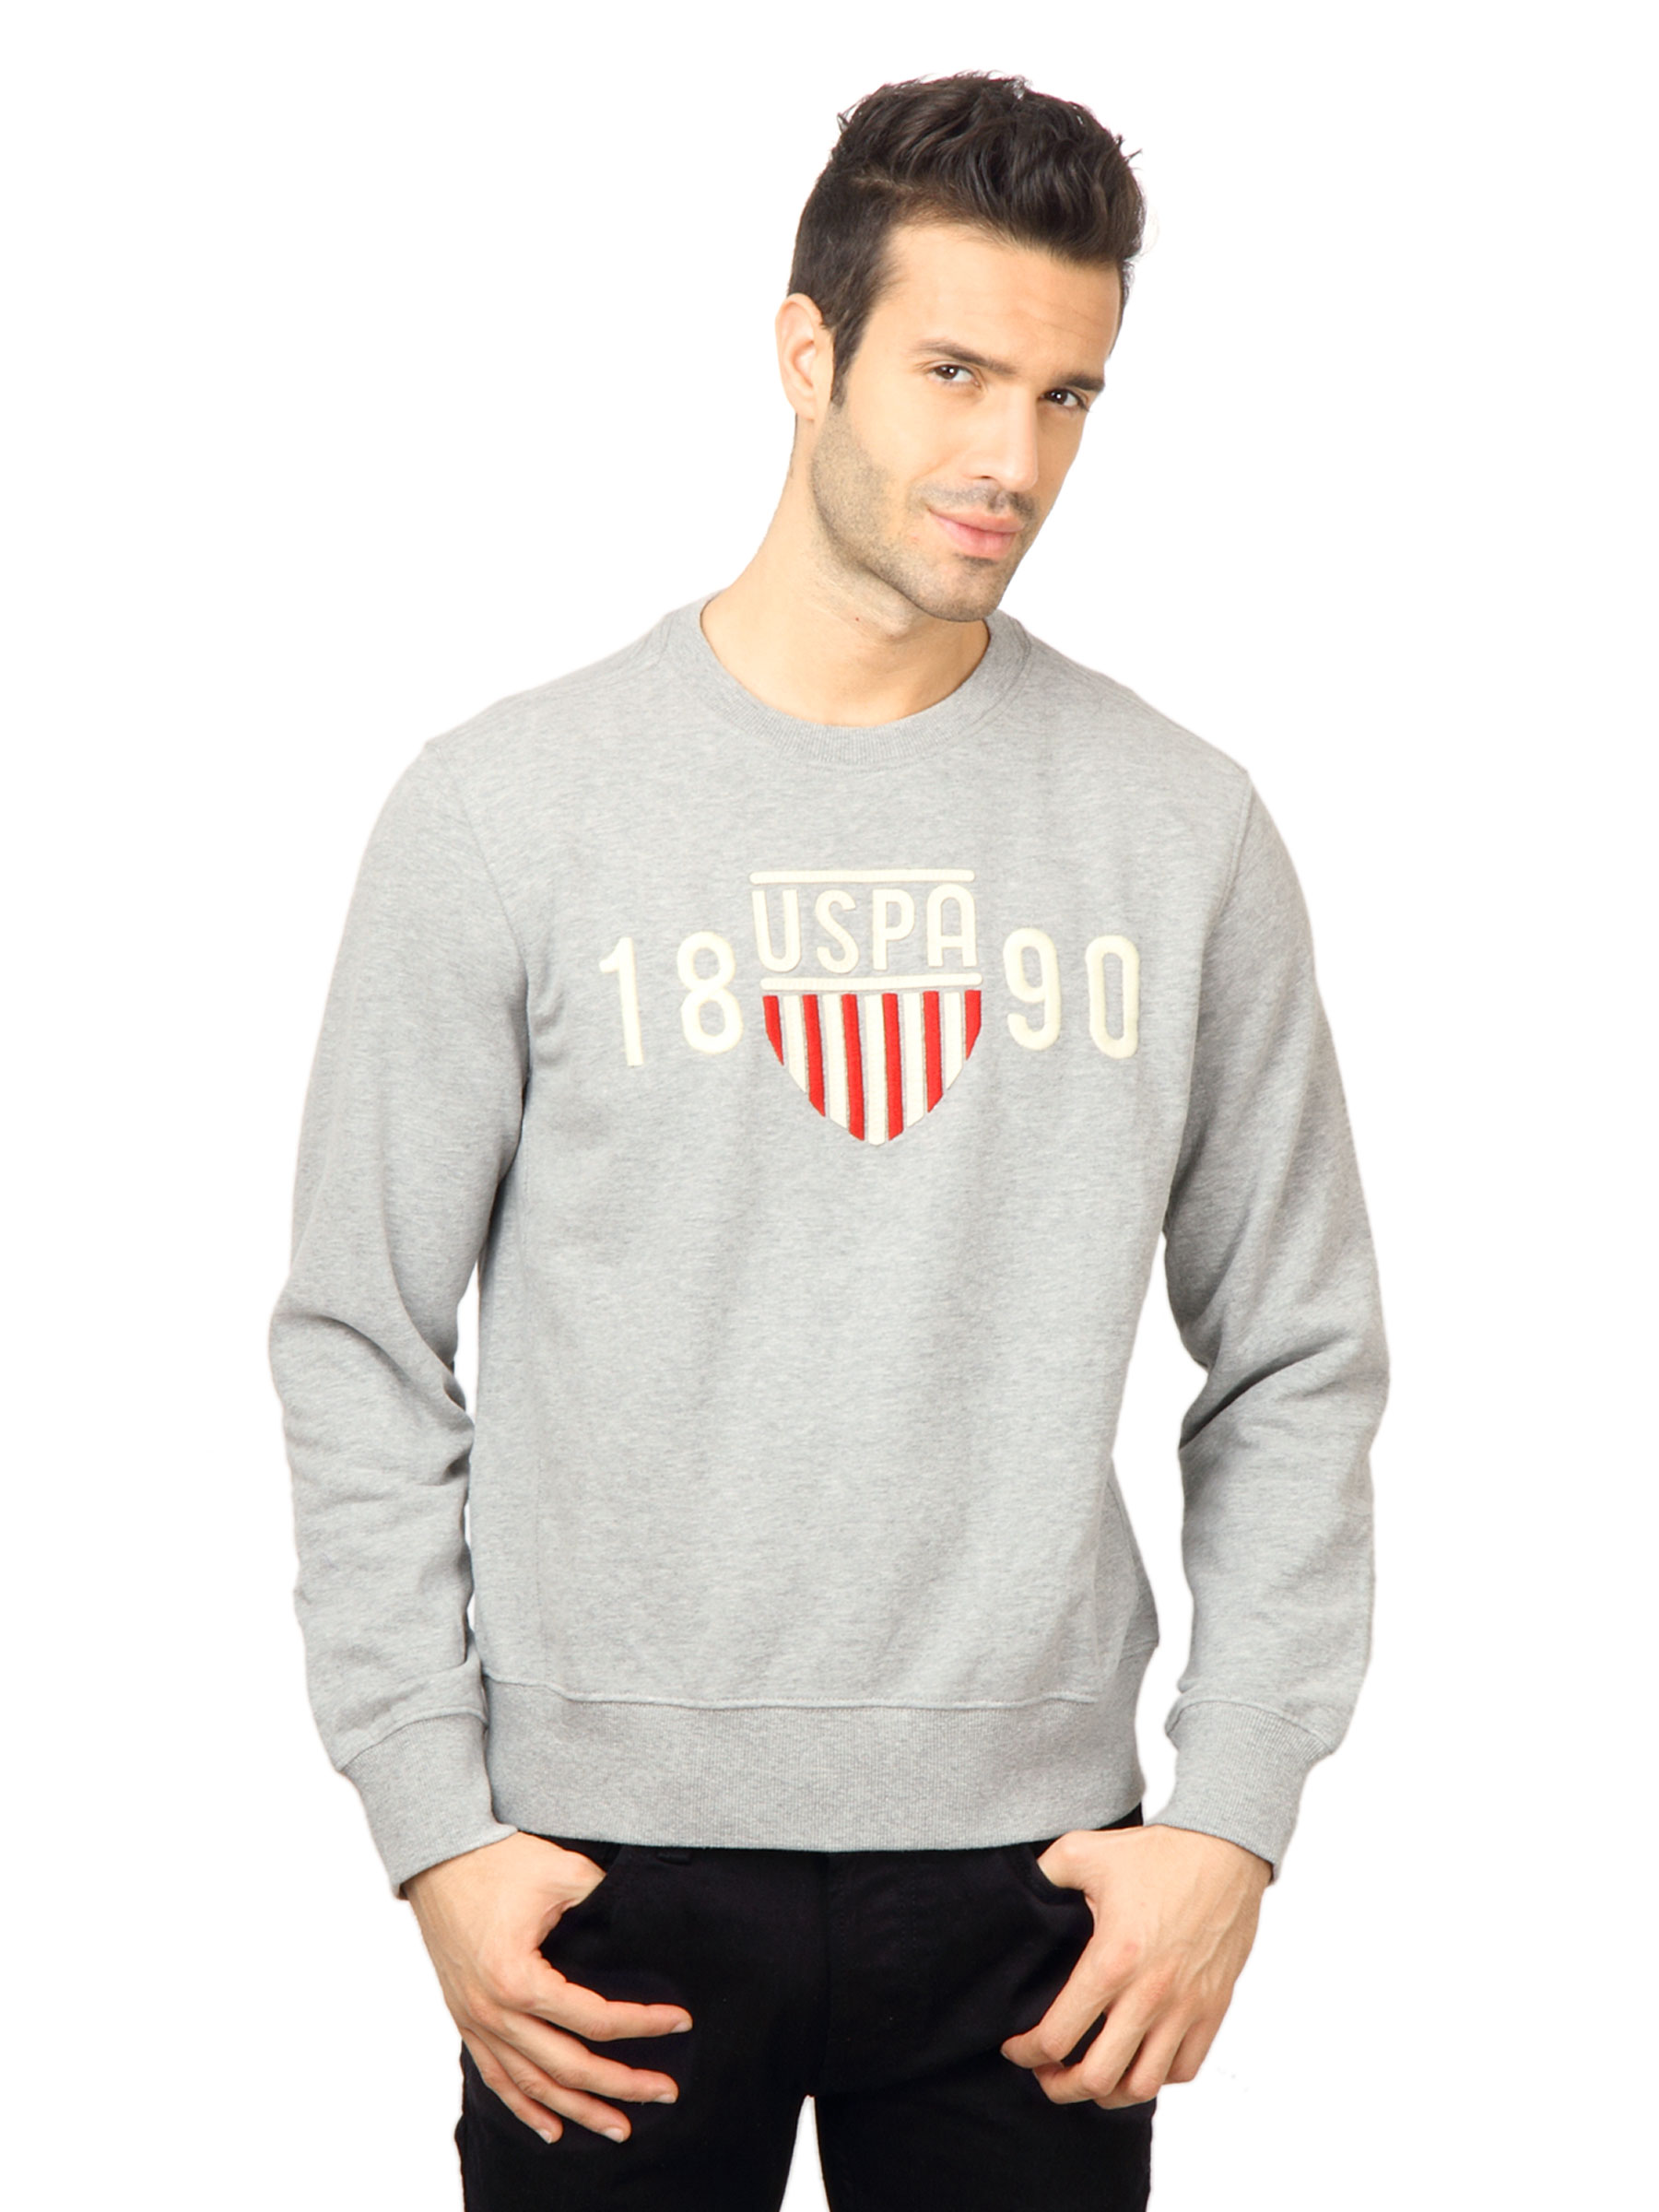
U.S. Polo Assn. Men Solid Grey Sweatshirt
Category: Apparel / Topwear / Sweatshirts
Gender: Men
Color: Grey
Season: Fall 2011
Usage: Casual